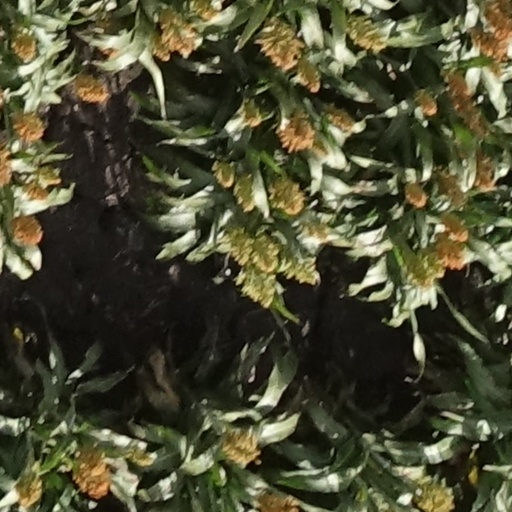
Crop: sorghum